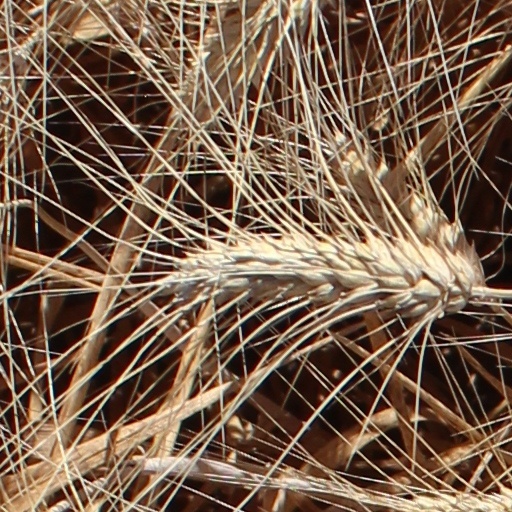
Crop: wheat